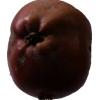
Label: Apple 18